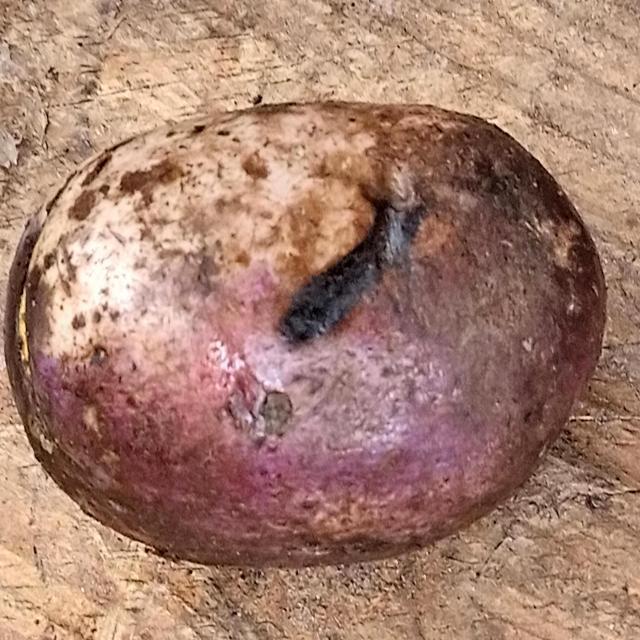
Plum grade: bruised